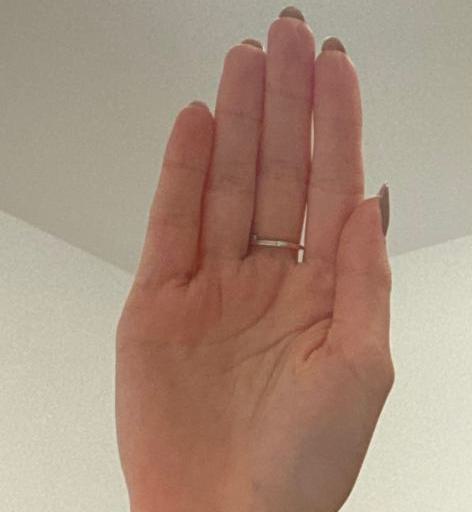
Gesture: stop